Genesis G70

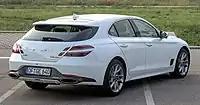
G70 Shooting Brake

In May 2021, Genesis introduced a station wagon version of the G70 specifically for European markets, called the Shooting Brake. The rear end underwent the biggest changes, where the roof is longer and slightly sloping. The trunk space is slightly larger than the sedan. Powertrain options are either a 2.0L turbo-charged Theta II gasoline engine or a 2.2L R II diesel engine, both of which are mated to an 8-speed automatic transmission. Interior and exterior images of the G70 Shooting Brake were unveiled on May 12, 2021.